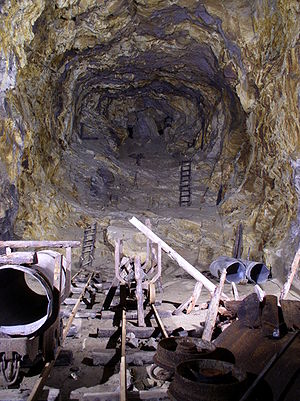
Projekt Riese / Galleri
Projekt Riese er et kompleks af underjordiske gange ved Walim i Polen påbegyndt i Nazityskland under Anden Verdenskrig og delvist afsluttet i 1945.